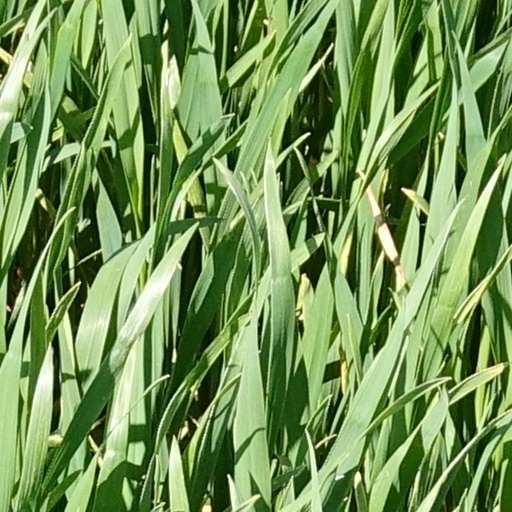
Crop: wheat